Azuma Koshiishi

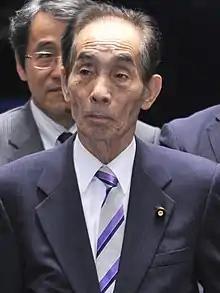
Koshiishi in 2015

is a Japanese politician of the Democratic Party, a member of the House of Councillors in the Diet, and general secretary of the ruling Democratic Party. A native of Nirasaki, Yamanashi, and graduate of Tsuru University, he was elected to the House of Representatives of Japan in 1990, where he served for two terms until 1996 when he failed to be re-elected. He was elected to the House of Councillors for the first time in 1998.